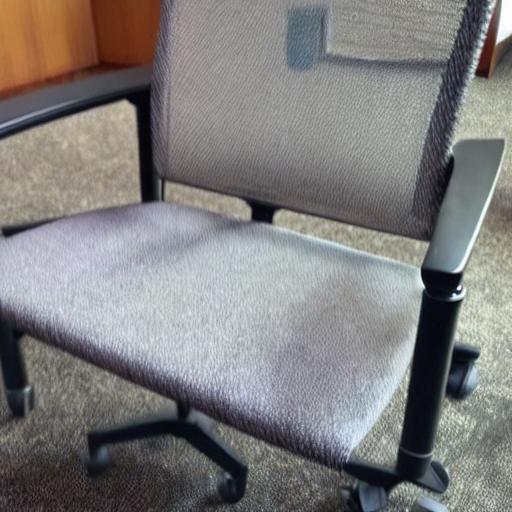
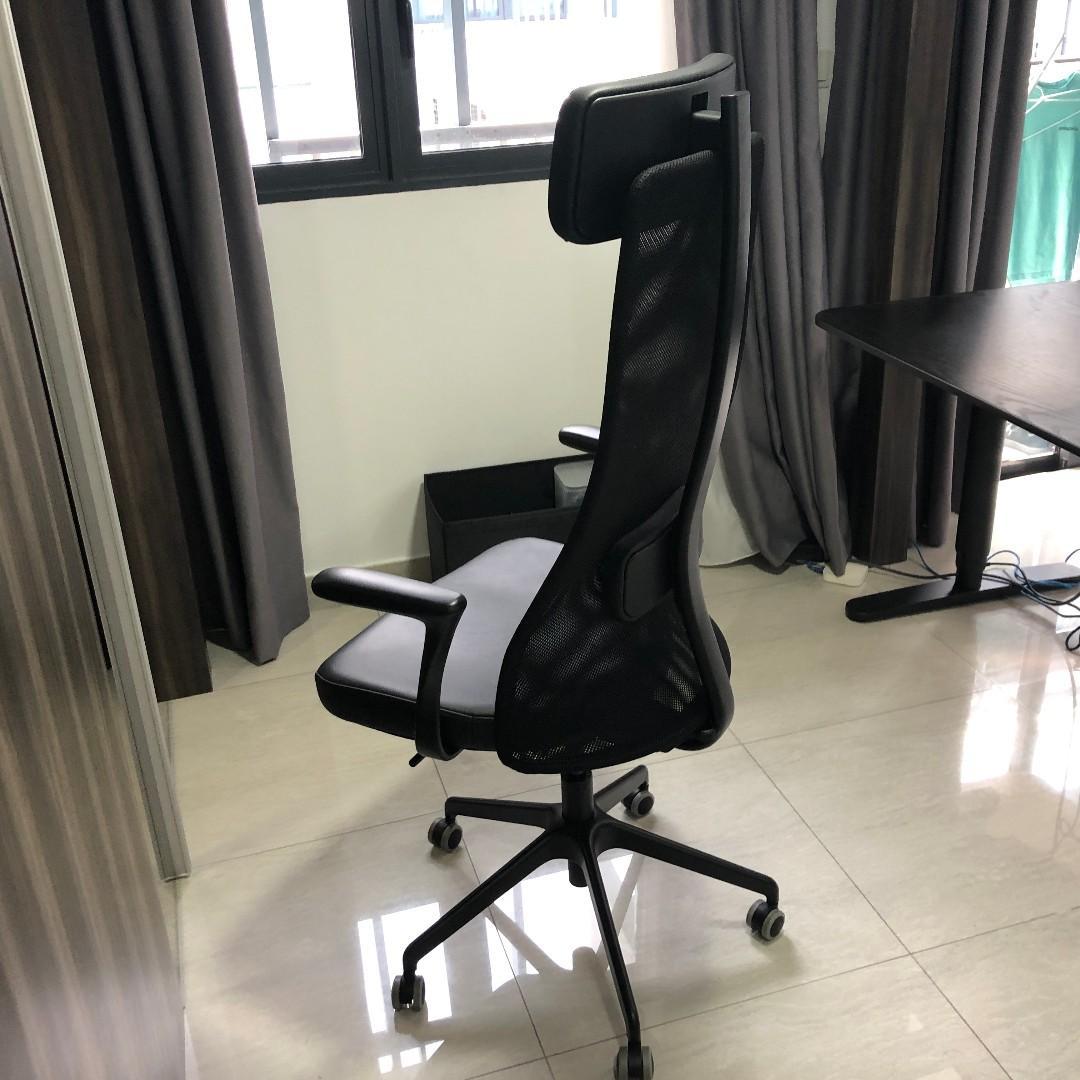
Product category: items_chair
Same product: no